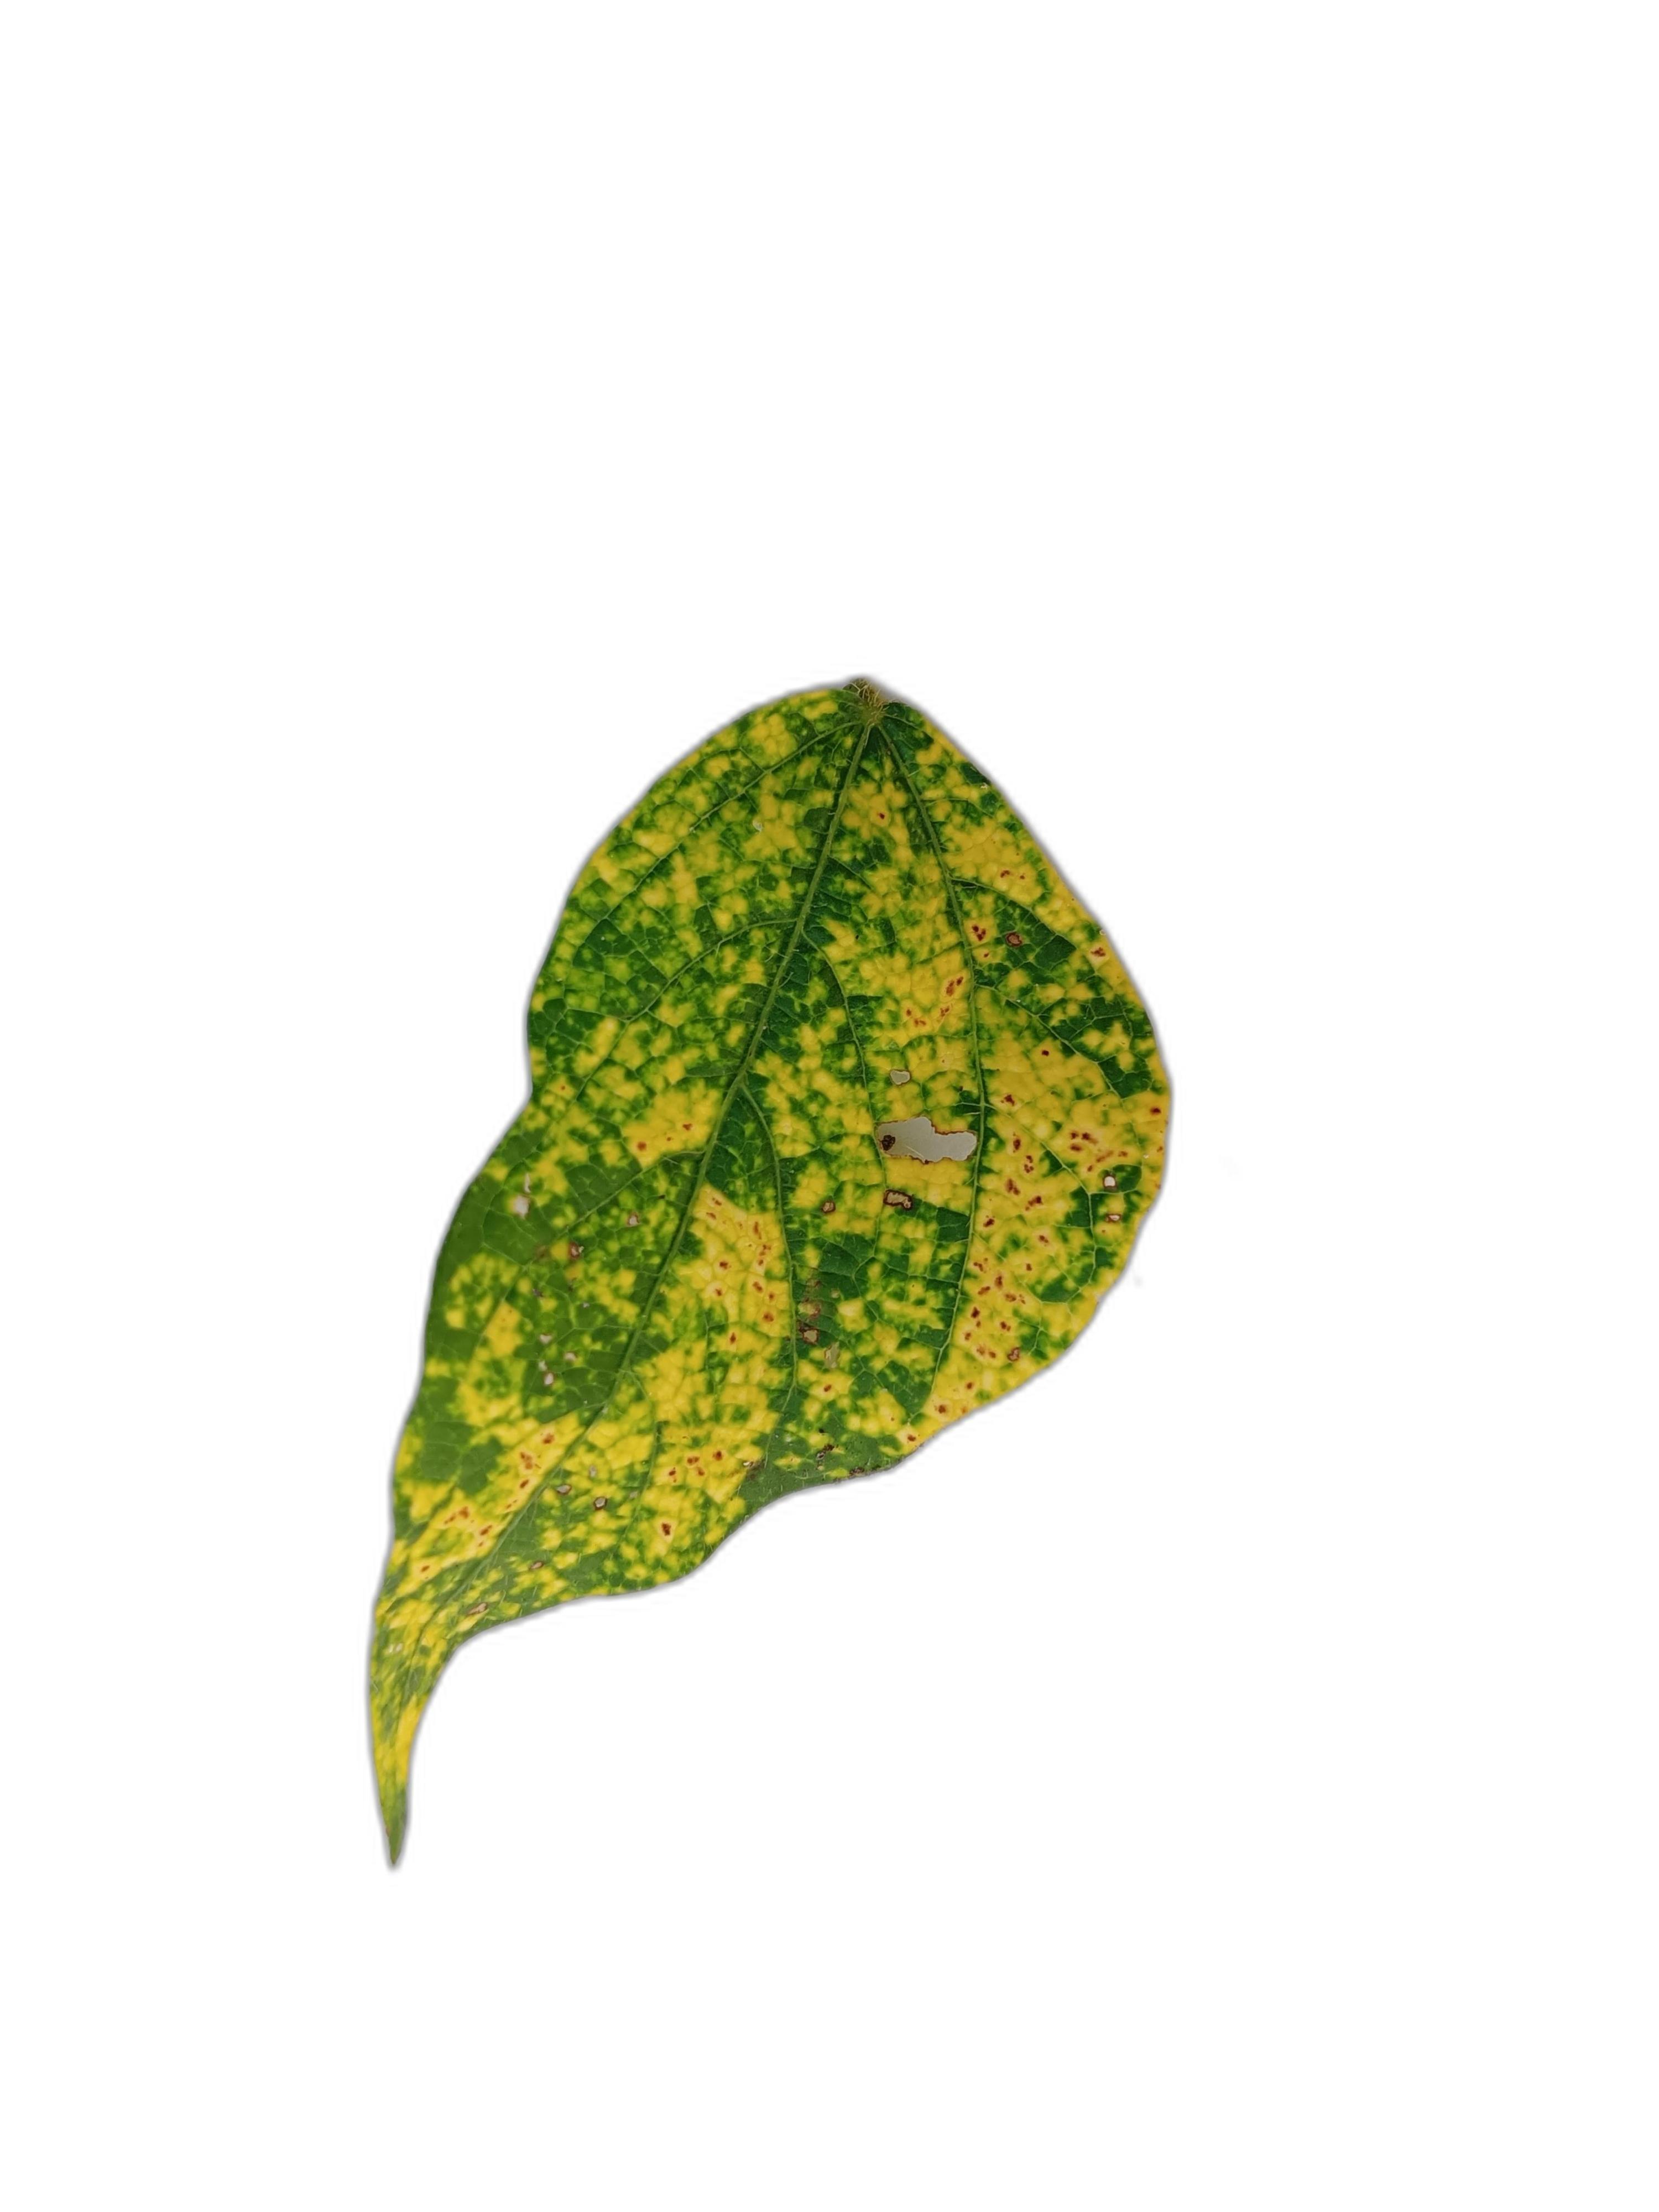
Label: Yellow Mosaic